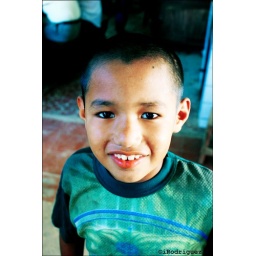
A boy in the market of Trinidad